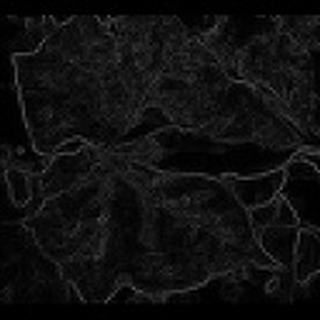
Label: cotton_bacterial_blight